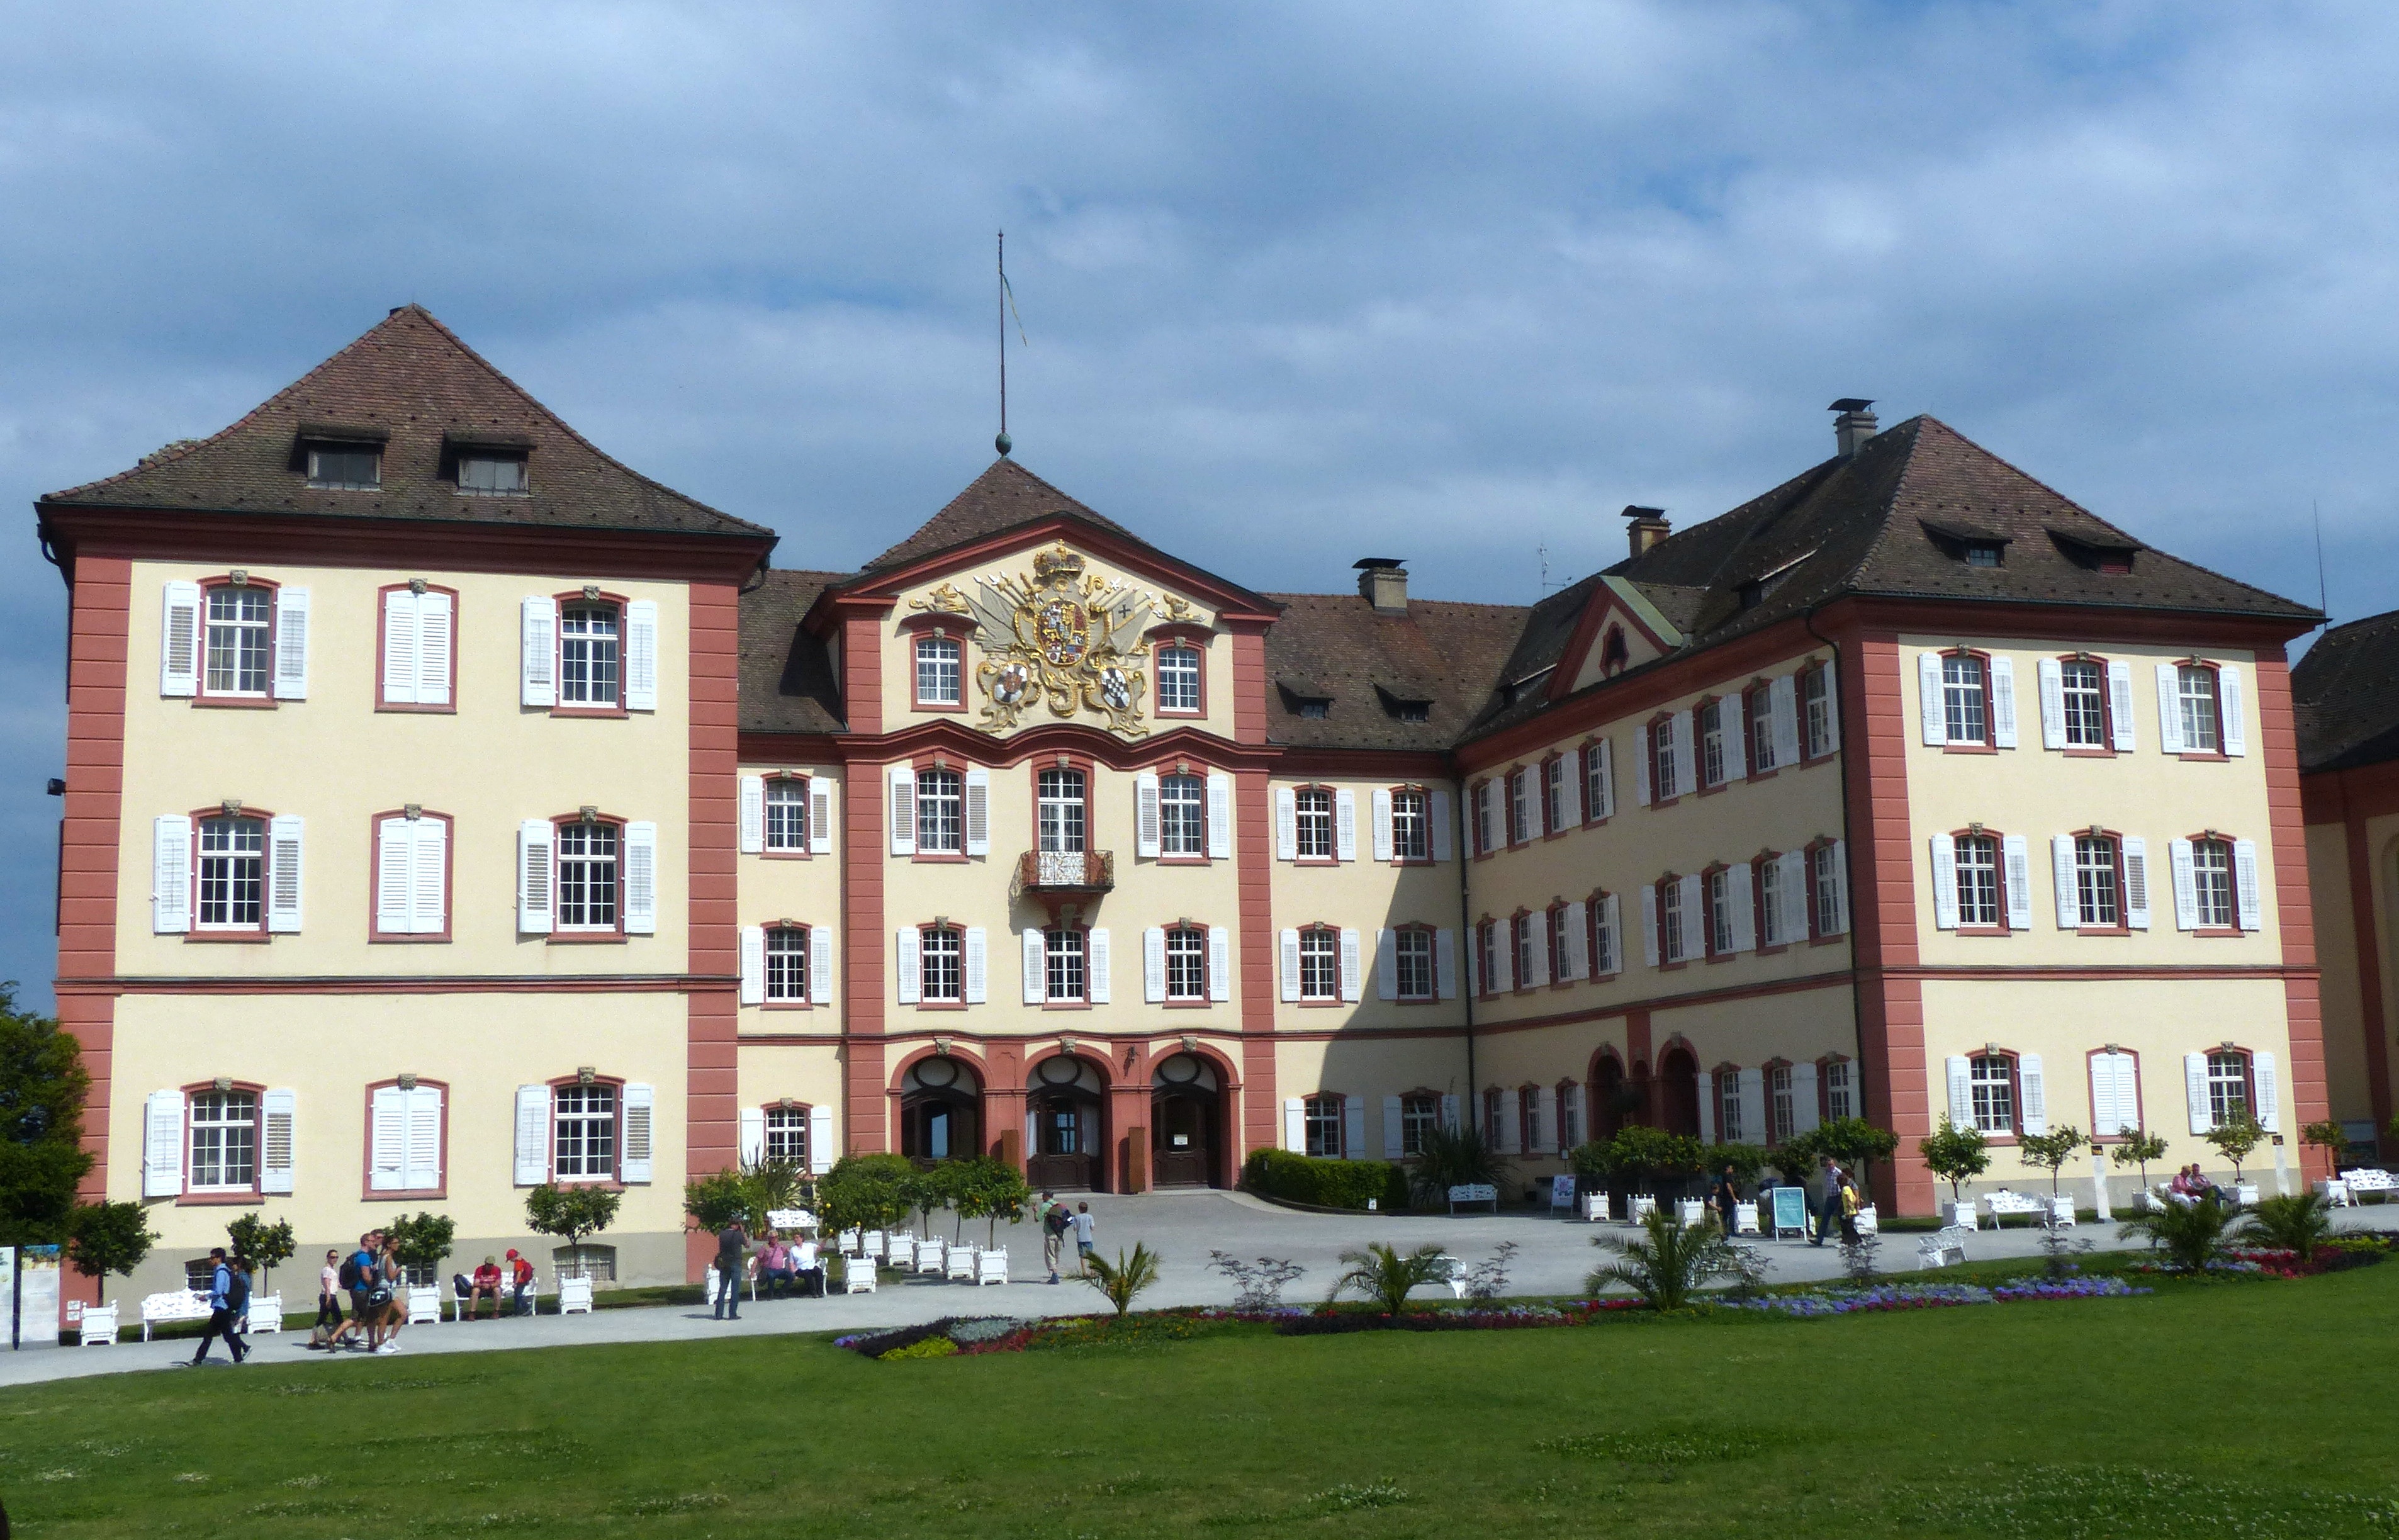
architecture, villa, mansion, house, town, building, chateau, palace, castle, facade, property, waterway, town square, estate, neighbourhood, manor house, stately home, mainau island, residential area, family bernadotte, german order castle